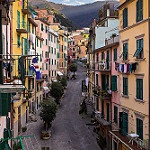
Label: street